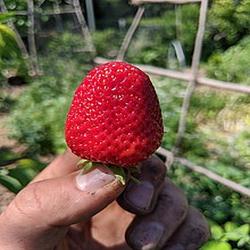
Label: Strawberry